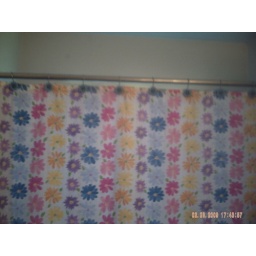
shower curtain, hooks in blue flower desing and candle...